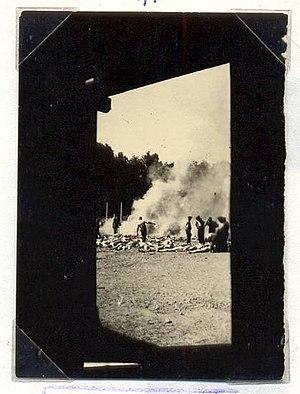
Les Sonderkommandos ou Arbeitsjuden — pour privilégier le terme utilisé par l'historienne Sila Cehreli — étaient des unités de travail dans les camps d'extermination, composées de prisonniers, juifs dans leur très grande majorité, forcés à participer au processus de la solution finale. Le mot vient de l'allemand et signifie "unité spéciale". Ce terme est aussi utilisé dans une autre acception désignant des détachements des Einsatzgruppen, composés d'allemands et d'auxiliaires locaux qui participèrent à ce qu'on appelle aussi la « Shoah par balles » sur le front de l'Est.